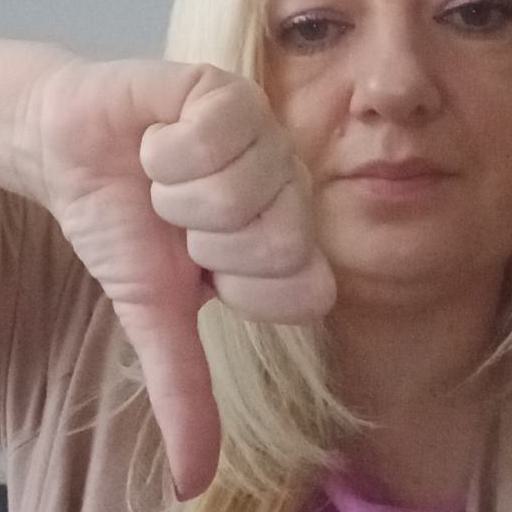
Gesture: dislike